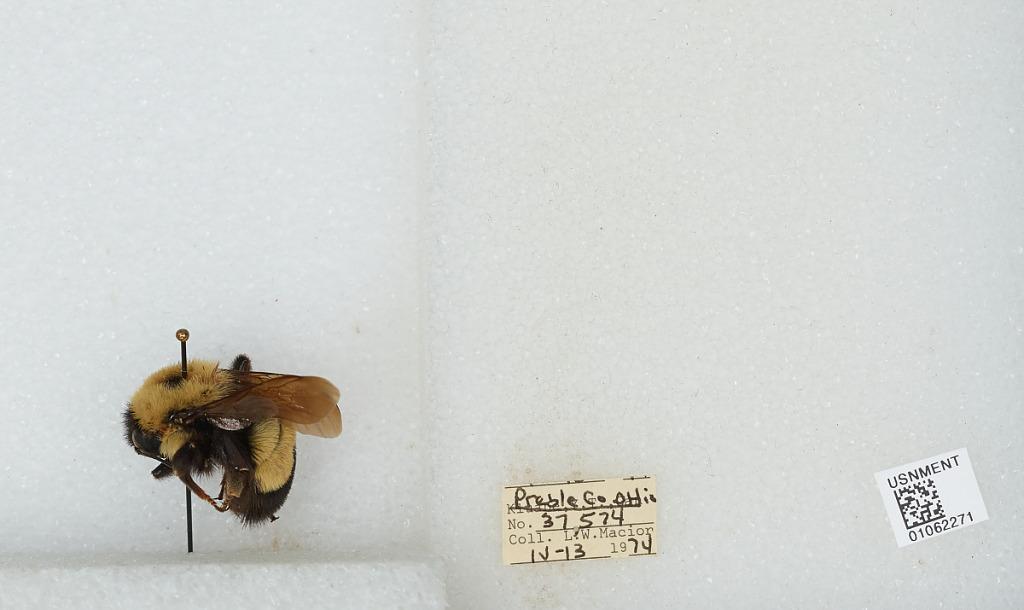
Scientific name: Bombus (Bombus) affinis Cresson
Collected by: L. Macior
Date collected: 1974-4-13
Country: United States
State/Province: Ohio
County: Preble
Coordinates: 39.7778, -84.6897